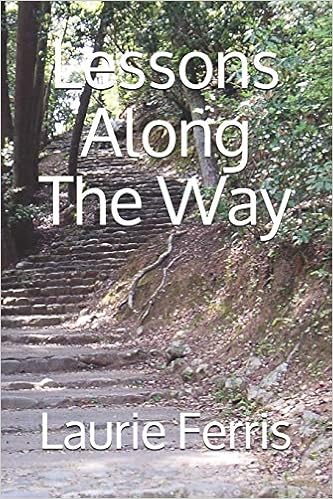
Lessons Along The Way
Category: Books
About the Author Laurie L. Ferris served on the ship M.V. Doulos, a ministry of Operation Mobilization, traveling port to port distributing literary, medical and educational books. Directly following her service on the M.V. Doulos, Laurie answered the call to go to the Republic of South Africa with CASA Ministries. South Africa has always been her passion, and she was blessed to serve there as Director of Children's Ministry for four years. Upon returning to the United States, Laurie continued serving in the church as a children's pastor and minister of the Gospel. Laurie currently writes devotional material drawing from both her mission's experiences and everyday life lessons. Many of those lessons have come through a recent cancer journey. When asked about that battle she remarks, "This is just another trial I have seen my Jesus bring me through." Her desire is to see Christians become intimate with their Savior.
Features: As you walk through this journey called life, you soon realize the way is rarely smooth. These devotionals will help the reader gain a keener understanding of God’s faithfulness, bringing the wandering pilgrim out of the valleys of darkness into His brilliant light.Lessons Along the Way contains 40 devotionals, highlighting experiences and stories from Laurie’s personal and professional journeys. To help you go further along the way, questions are included to encourage exploration and reflection, fostering a deeper awareness of how God’s love can heal the wounded heart.